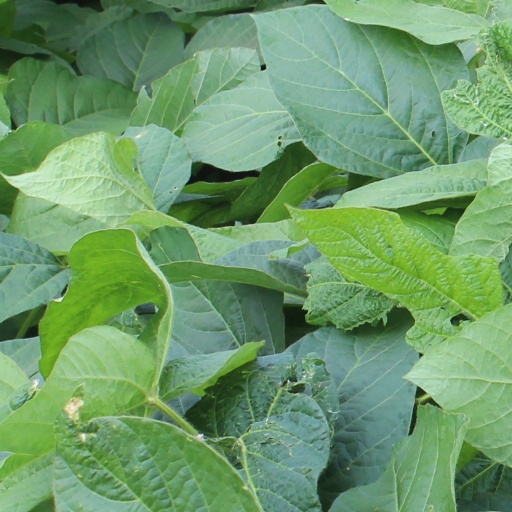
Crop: soybean